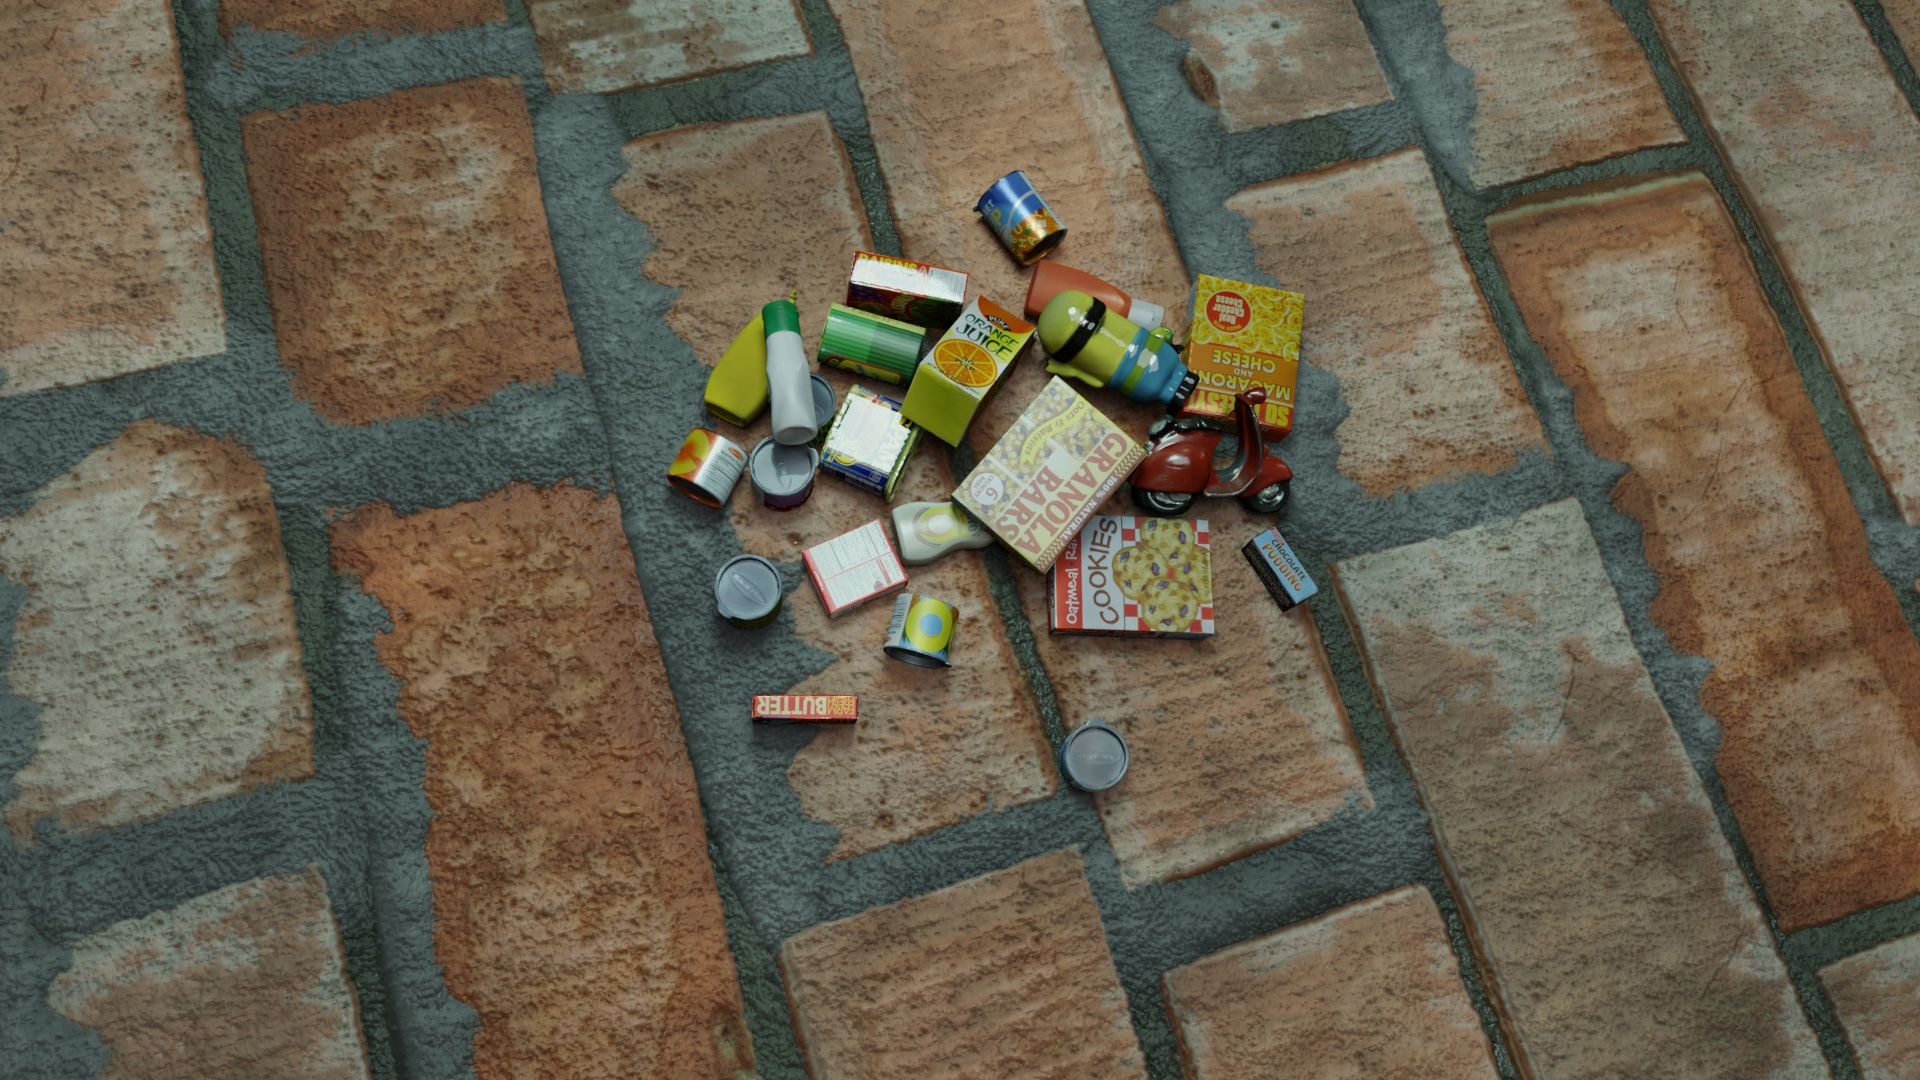
Question:
What are the eight normalized (x, y) image coordinates between 0 and 1 of the cuboid corners for the cylindrical container of grated Parmesan cheese? Your answer should be a list of normalized (x, y) image coordinates between 0 and 1 with bottom face first then top face, all counter-clockwise.
Answer: [(0.482292, 0.30463), (0.473958, 0.359259), (0.473438, 0.359259), (0.482292, 0.301852), (0.434375, 0.280556), (0.426042, 0.335185), (0.422917, 0.334259), (0.431771, 0.275926)]